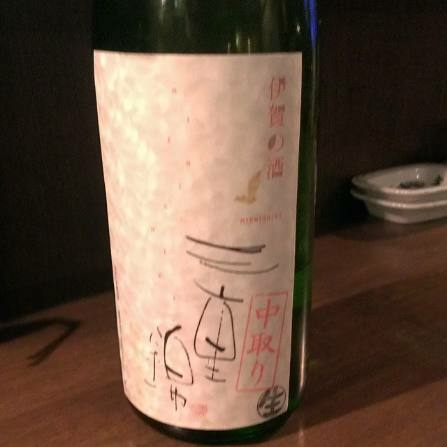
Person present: No